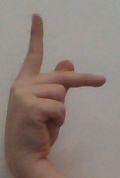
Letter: dha